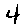
Label: 4